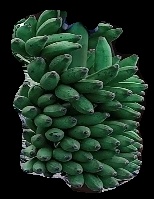
Variety: elakki-bale
Grade: grade1